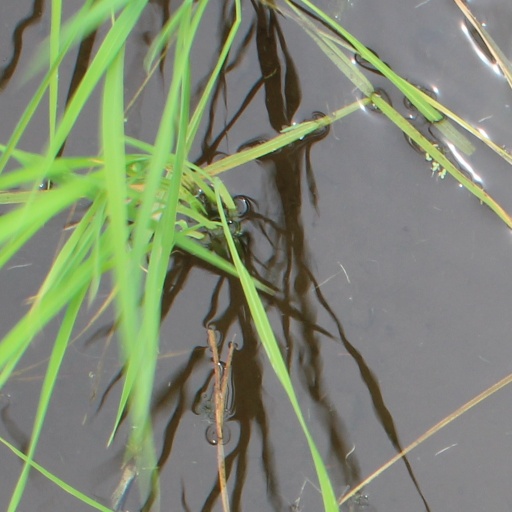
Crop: rice